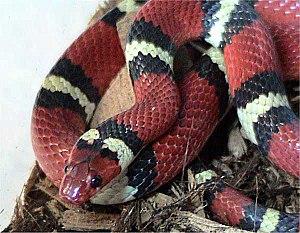
Lampropeltis elapsoides, le Serpent roi écarlate, est une espèce de serpent de la famille des Colubridae.